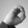
ASL letter: O